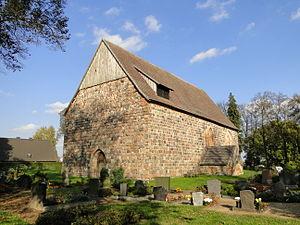
Neuenkirchen est une commune rurale allemande de l'arrondissement du Plateau des lacs mecklembourgeois dans le Mecklembourg-Poméranie-Occidentale et le canton de Neverin. Le village faisait autrefois partie du grand-duché de Mecklembourg-Strelitz. Sa population comptait 1 148 habitants au 31 décembre 2010.